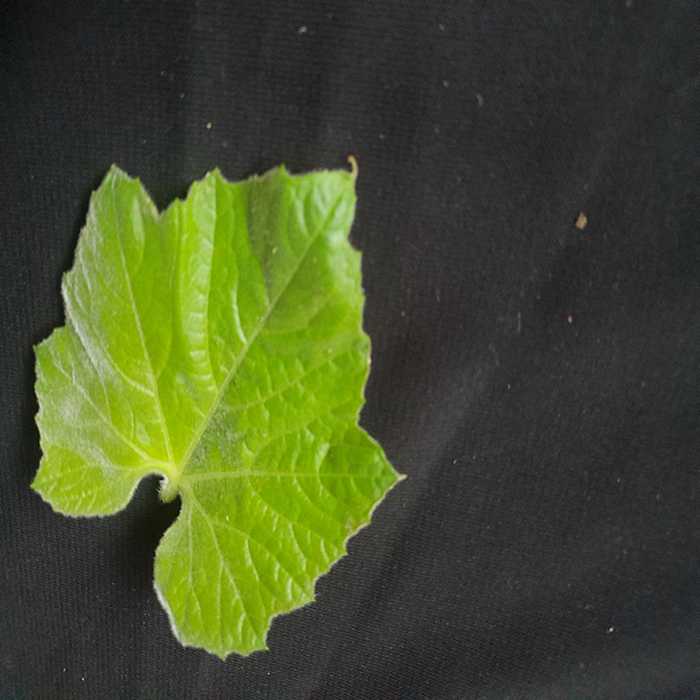
Plant: Bottle gourd
Label: Fresh leaf